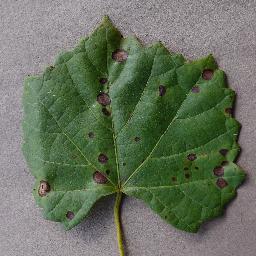
Label: Grape___Black_rot